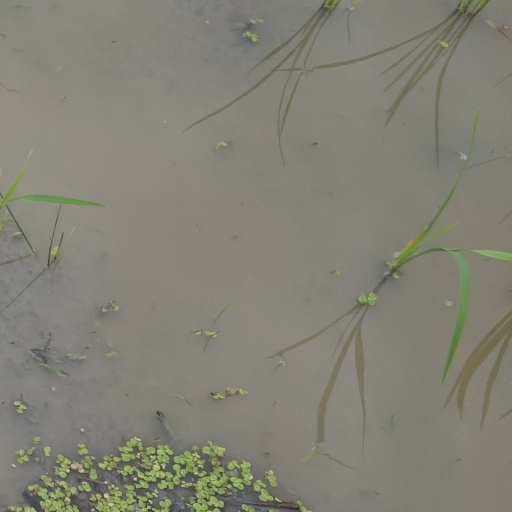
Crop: rice